Water heating

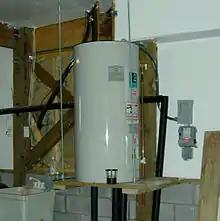
Electric-tank–type storage water heater (US)

Hot water used for space heating may be heated by fossil fuels in a boiler, while potable water may be heated in a separate appliance. This is common practice in the US, especially when warm-air space heating is usually employed.